Baron Wenckheim's Homecoming

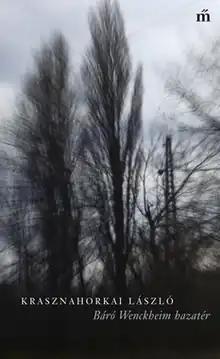
First edition cover (Hungary)

Baron Wenckheim's Homecoming is a 2016 novel by László Krasznahorkai. Originally published in Hungarian by Magvető, it was later translated to English by Ottilie Mulzet and published in 2019 by New Directions Publishing. The novel employs an experimental structure, with pages-long sentences and unbroken paragraphs.